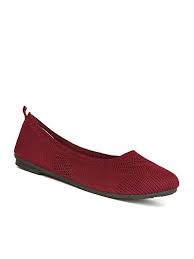
Label: Ballet Flat